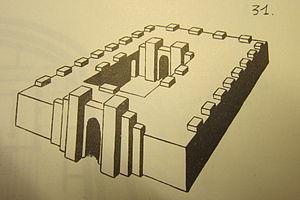
Babylone était une ville antique de Mésopotamie. C'est aujourd'hui un site archéologique majeur qui prend la forme d'un champ de ruines incluant des reconstructions partielles dans un but politique ou touristique. Elle est située sur l'Euphrate dans ce qui est aujourd'hui l'Irak, à environ 100 km au sud de l'actuelle Bagdad, près de la ville moderne de Hilla.